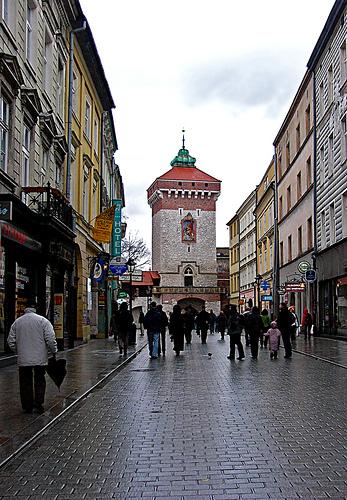
Weather: rain or strom